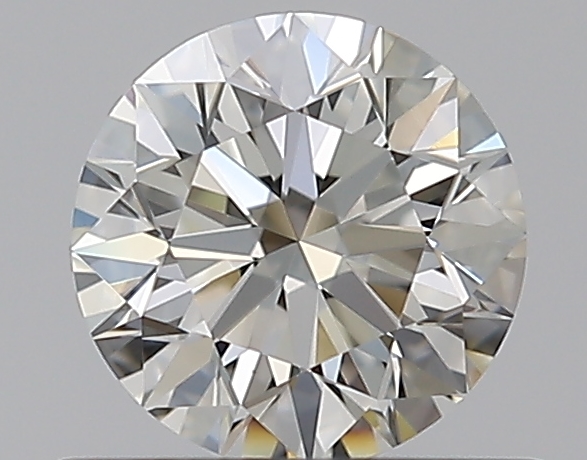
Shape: round
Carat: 0.51
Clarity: VS1
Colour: J
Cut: EX
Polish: EX
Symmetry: EX
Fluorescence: ST
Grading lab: GIA
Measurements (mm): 5.07 x 5.09 x 3.18